Conquered Kingdoms

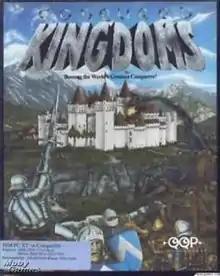

Conquered Kingdoms is a fantasy strategy computer game developed by Quantum Quality Productions for PC DOS/MS-DOS in 1992.